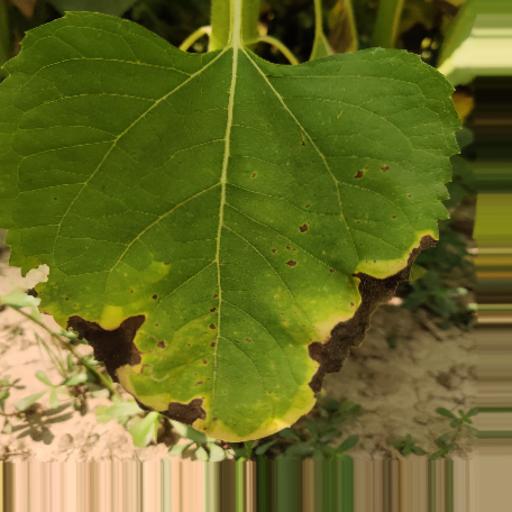
Label: Leaf_scars